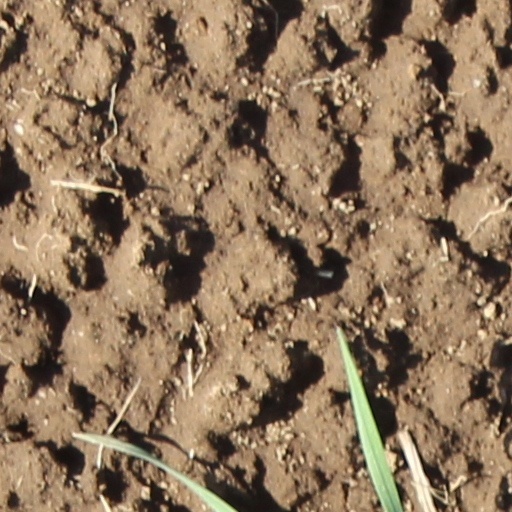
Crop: wheat